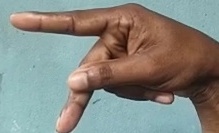
ASL sign: P